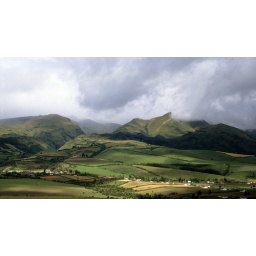
Rain clouds come up the Andes from the Pacific coast of Ecuador to Imbabura Province near Otavalo